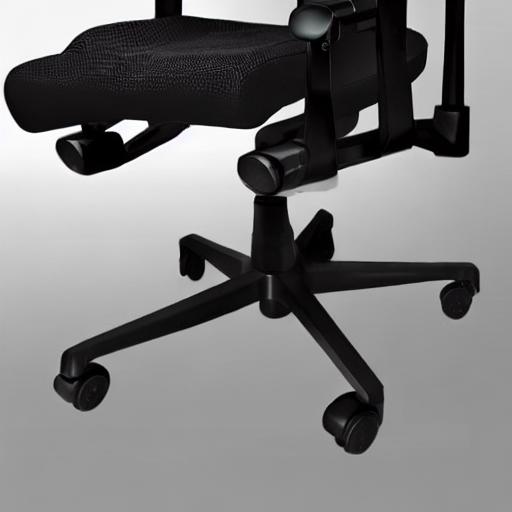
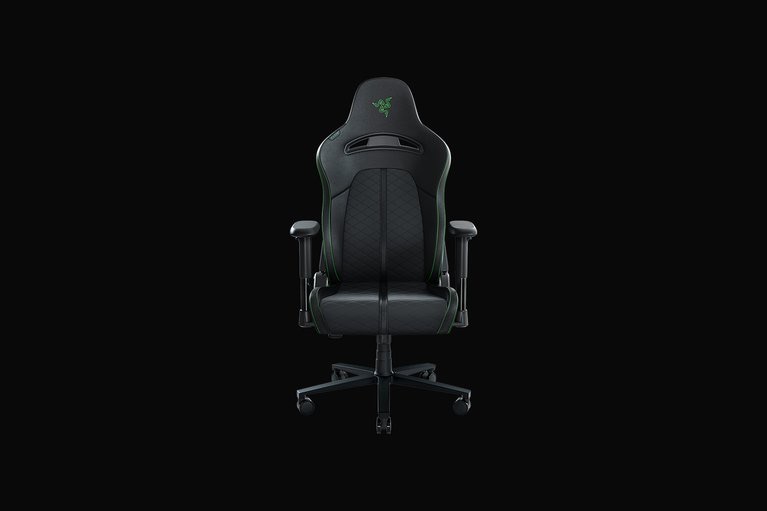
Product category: items_chair
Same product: no